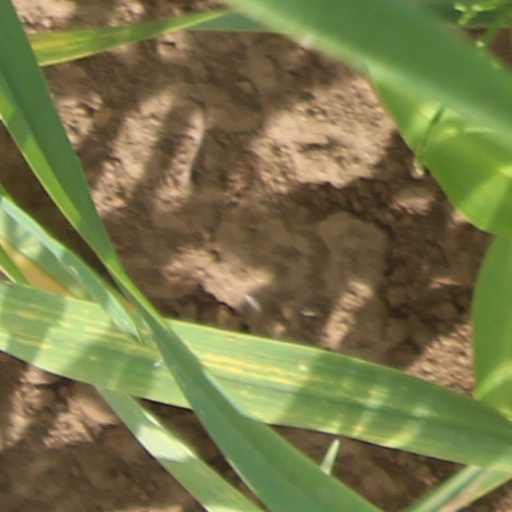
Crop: wheat